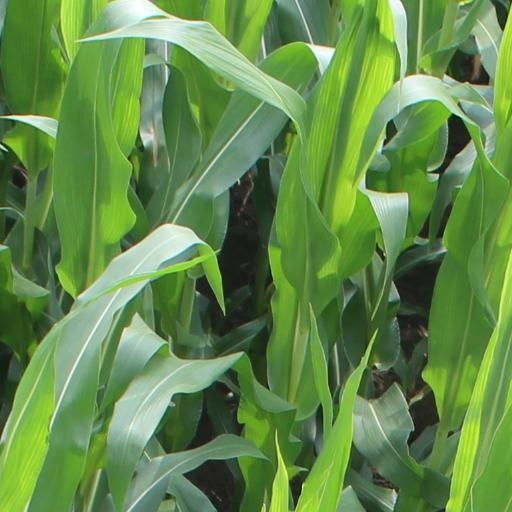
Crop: maize; corn